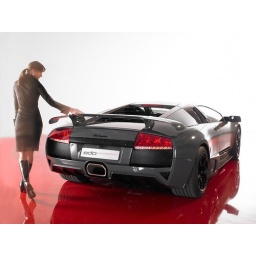
Hot girl wearing PVC walking around a black Edo Competition Lamborghini Murcielago LP640.